Consolidated PBY Catalina

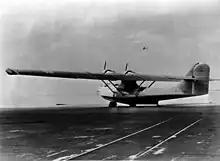
Prototype Model 28 XP3Y-1 flying boat, later modified and redesignated XPBY-1

The Catalina Affair is the name given to a Cold War incident in which a Swedish Air Force search-and-rescue/maritime patrol Catalina (Swedish designation "TP 47") was shot down by Soviet MiG 15 fighters over the Baltic Sea in June 1952 while investigating the disappearance of a Swedish Douglas DC-3 (later found to have been shot down by Soviet MiG-15s while on a signals intelligence mission; it was found in 2003 and raised 2004–2005).